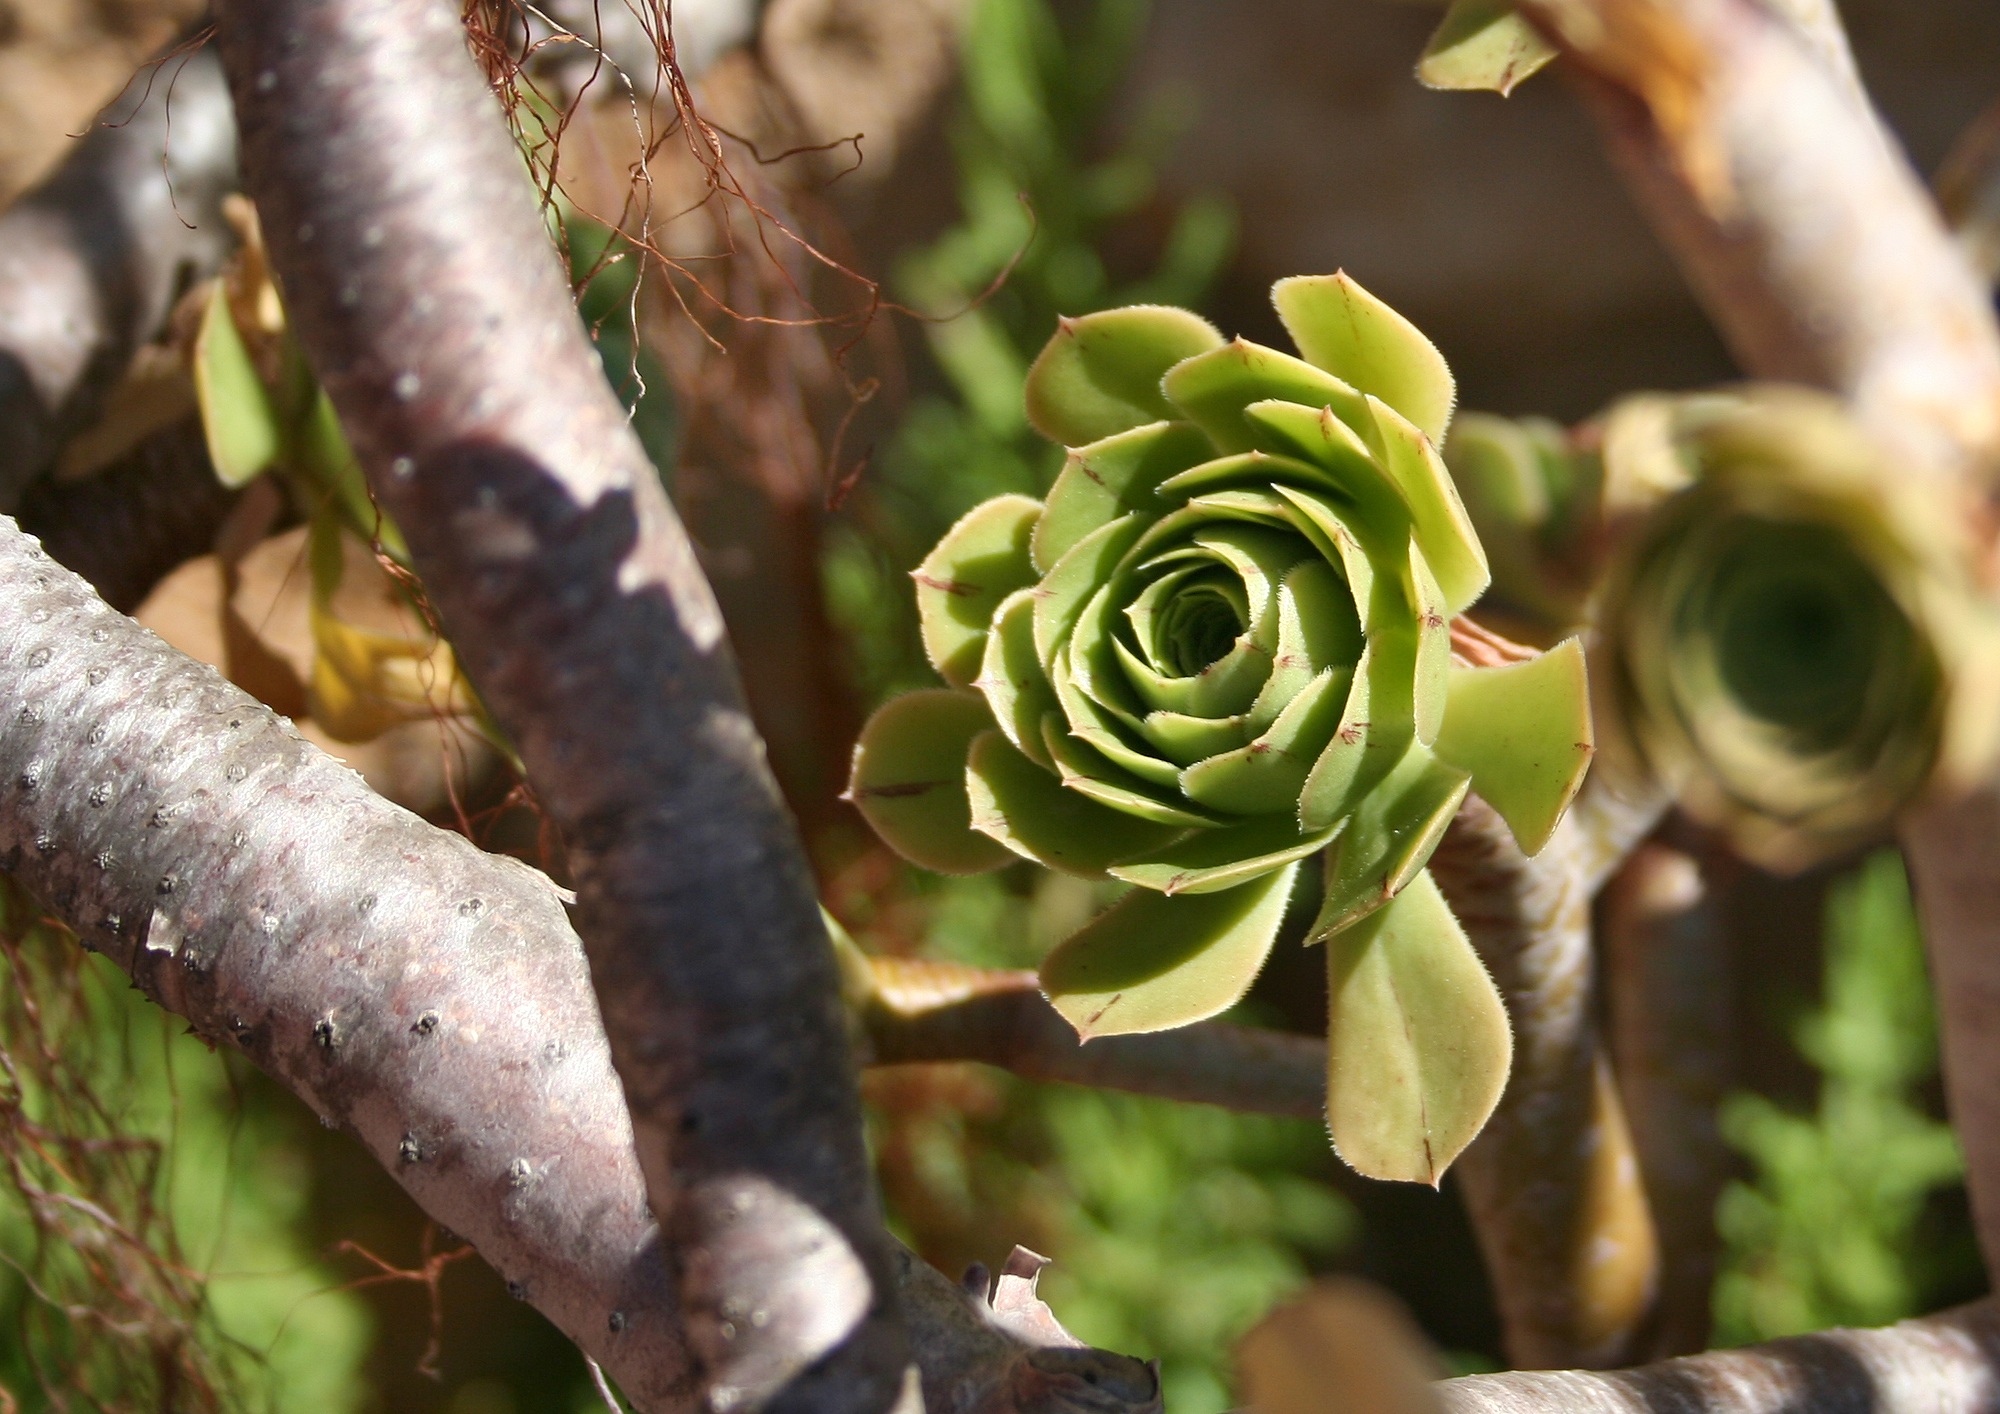
tree, nature, branch, cactus, plant, warm, leaf, flower, dry, green, produce, tropical, botany, flora, close up, leaves, south, sunny, exotic, bud, tropics, macro photography, flowering plant, plant stem, land plant